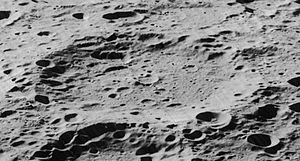
Avogadro (månekrater)
Avogadro er et gammelt nedslagskrater på Månen. Det befinder sig på den nordlige halvkugle på Månens bagside og er opkaldt efter den italienske lærde Amedeo Avogadro.